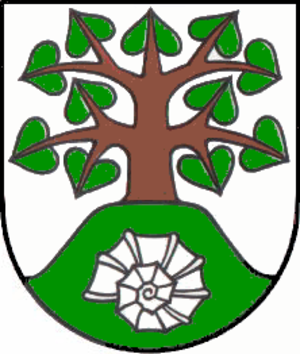
Evessen est une municipalité allemande du land de Basse-Saxe et de l'arrondissement de Wolfenbüttel. En 2015, elle comptait 1 292 habitants.